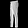
Label: Trouser